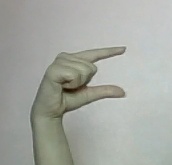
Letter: dal